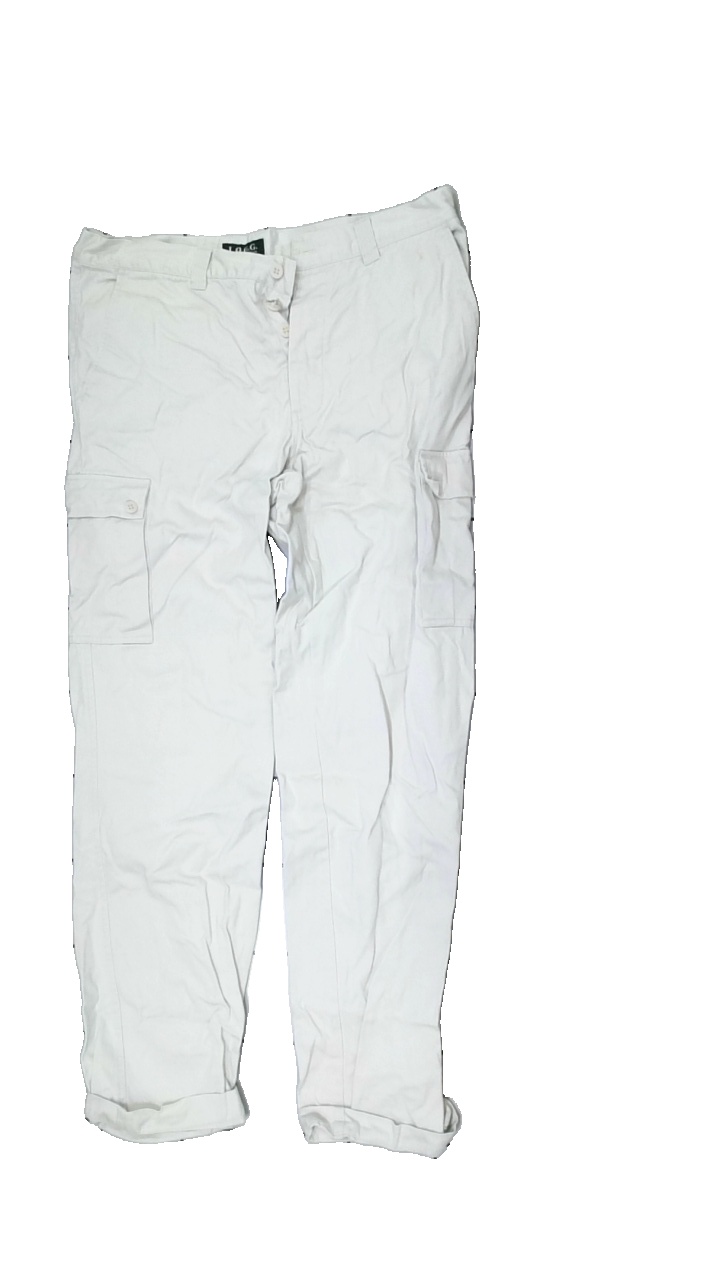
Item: Trousers (Ladies)
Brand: Logg (h&m)
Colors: Beige
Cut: Regular
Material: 69% cotton, 31% viscose
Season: All
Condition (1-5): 3
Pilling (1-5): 4
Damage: loose buttons
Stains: Minor
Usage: Export
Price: <50